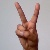
The image shows a hand gesture representing the letter 'V' in Indian Sign Language.